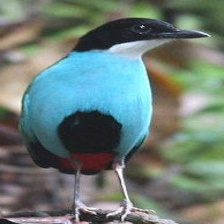
Species: AZURE BREASTED PITTA
Scientific name: PITTA STEERII